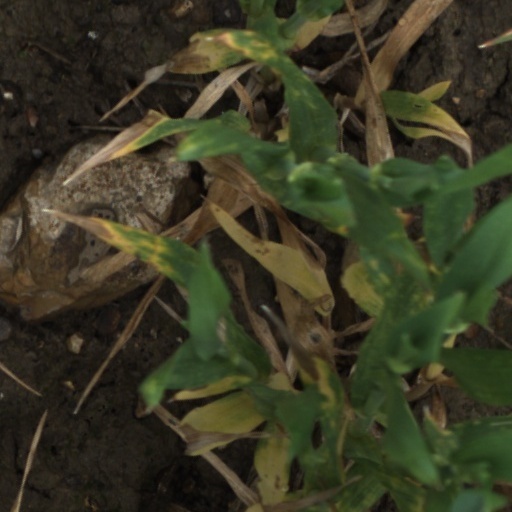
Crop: wheat